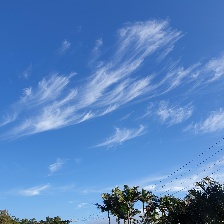
Cloud type: Cirrus